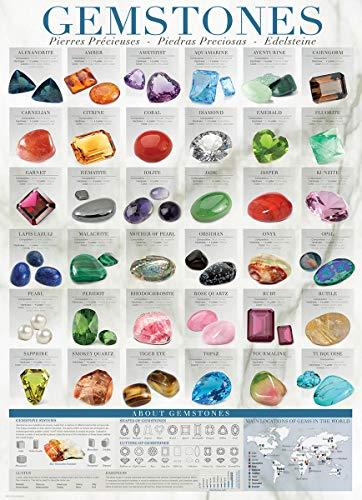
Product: EuroGraphics Gemstones Puzzle (1000-Piece)
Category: Toys & Games | Puzzles | Jigsaw Puzzles
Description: Great Condition.
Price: $18.57
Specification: ProductDimensions:19.2x26.5x0.1inches|ItemWeight:1.65pounds|ShippingWeight:1.65pounds(Viewshippingratesandpolicies)|DomesticShipping:ItemcanbeshippedwithinU.S.|InternationalShipping:ThisitemcanbeshippedtoselectcountriesoutsideoftheU.S.LearnMore|ASIN:B00HV7NRBE|Itemmodelnumber:6000-0582|Manufacturerrecommendedage:9-16years